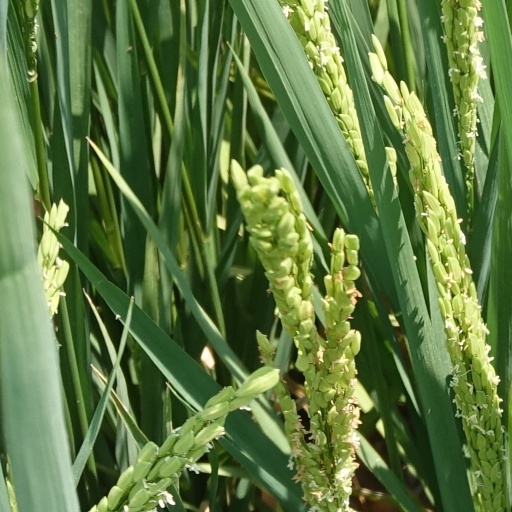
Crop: rice